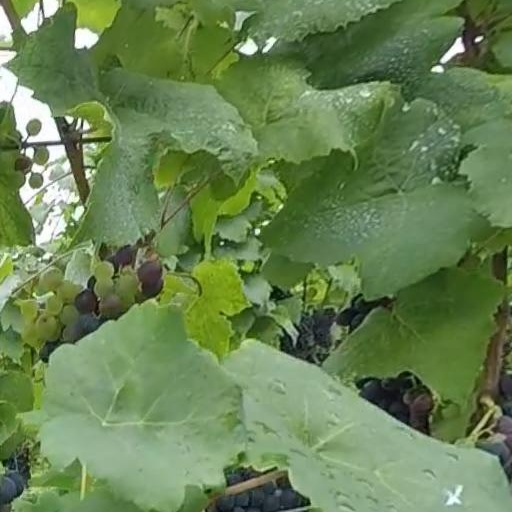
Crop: grape